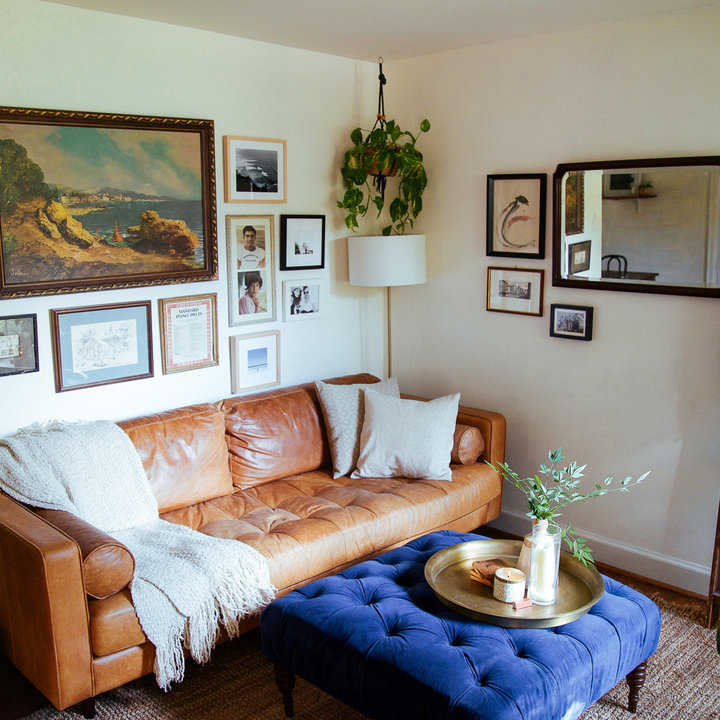
Style: Vintage